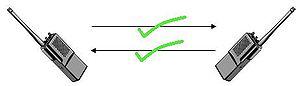
En télécommunications, un canal de communication duplex est un canal de communication qui transporte l'information dans les deux sens. Selon que l'information peut être transportée simultanément dans les deux sens ou non, on parle respectivement de canal full-duplex ou half-duplex. Un canal qui transporte l'information dans un seul sens est appelé simplex.